Karl Stoerk

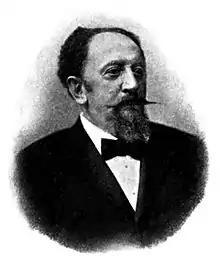
Karl Stoerk.

Karl Stoerk (German: Störk, 17 September 1832 – 13 September 1899) was an Austrian laryngologist who was a native of Ofen.